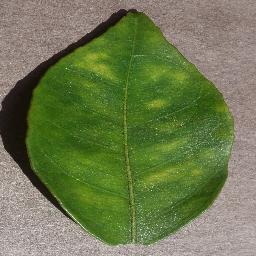
Label: Orange___Haunglongbing_(Citrus_greening)